Baklava

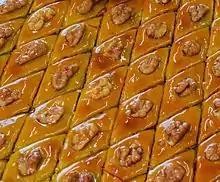
Azerbaijani paxlava

In Syrian cuisine, baklava (Arabic: البقلاوة, Syriac: ܒܩܠܘܐ) or warbat, is a dessert mostly served on special occasions like Eid al-Fitr, or Syrian Christmas. Syrian baklava is made of 24 layers of buttered phyllo dough, a filling of either chopped pistachios or chopped walnuts and a syrup consisting of sugar, orange blossom water, and lemon juice. Syrian baklava comes in many shapes, but the diamond shape is the most common one. Syrian warbat consists of layers of phyllo dough filled with a semolina based custard, though it is sometimes also filled with pistachios, walnuts, almonds, or sweet cheese. The dessert is topped with a sweet syrup made from sugar, water, and lemon juice brought to a boil and then left to cool and thicken. A Syrian baklava recipe was introduced to the Turkish city of Gaziantep in 1871 by Çelebi Güllü, who had learned the recipe from a chef in the city of Damascus which transformed into the Gaziantep baklava we know today.